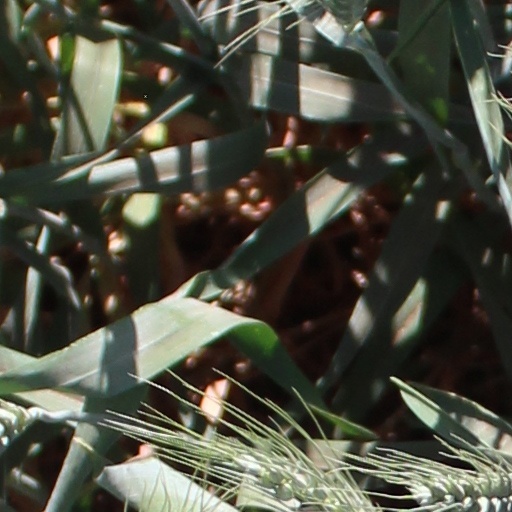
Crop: wheat